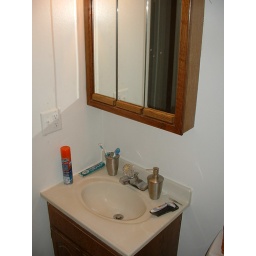
The sink and medicine cabinet. The bathroom is one thing that could stand to be bigger in our apartment.